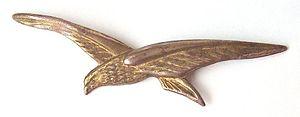
Epervier de calot de l'Armée de l'Air Française, aussi appelée charognard.
Le charognard, dans le vocabulaire informel de l'Armée de l'air française, désigne l'appareil qui est placé juste derrière l'avion leader d'une patrouille. Son nom vient de sa position où il « avale les fumées » de l'appareil de tête, mais également du fait de pouvoir espérer occuper, le cas échéant, la place de leader.
Le calot militaire est un chapeau de l'armée que l'on appelle plus familièrement calot.
L'Armée de l'air et de l'espace est l’une des quatre composantes des Forces armées de la République française ; les autres composantes militaires étant l’Armée de terre, la Marine nationale et la Gendarmerie nationale. Au 1ᵉʳ juillet 2019, 40 800 militaires et 5 200 civils servent dans ses rangs. Elle totalise 170 000 heures de vol par an. Son budget annuel est de 7,5 milliards d’euros en 2020, soit 20 % du budget du ministère des Armées.